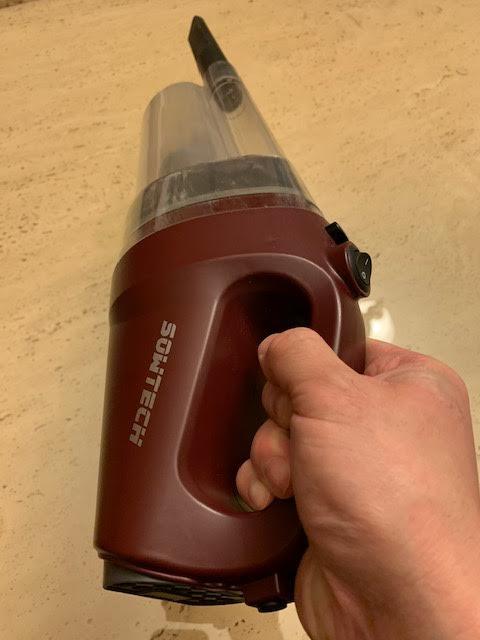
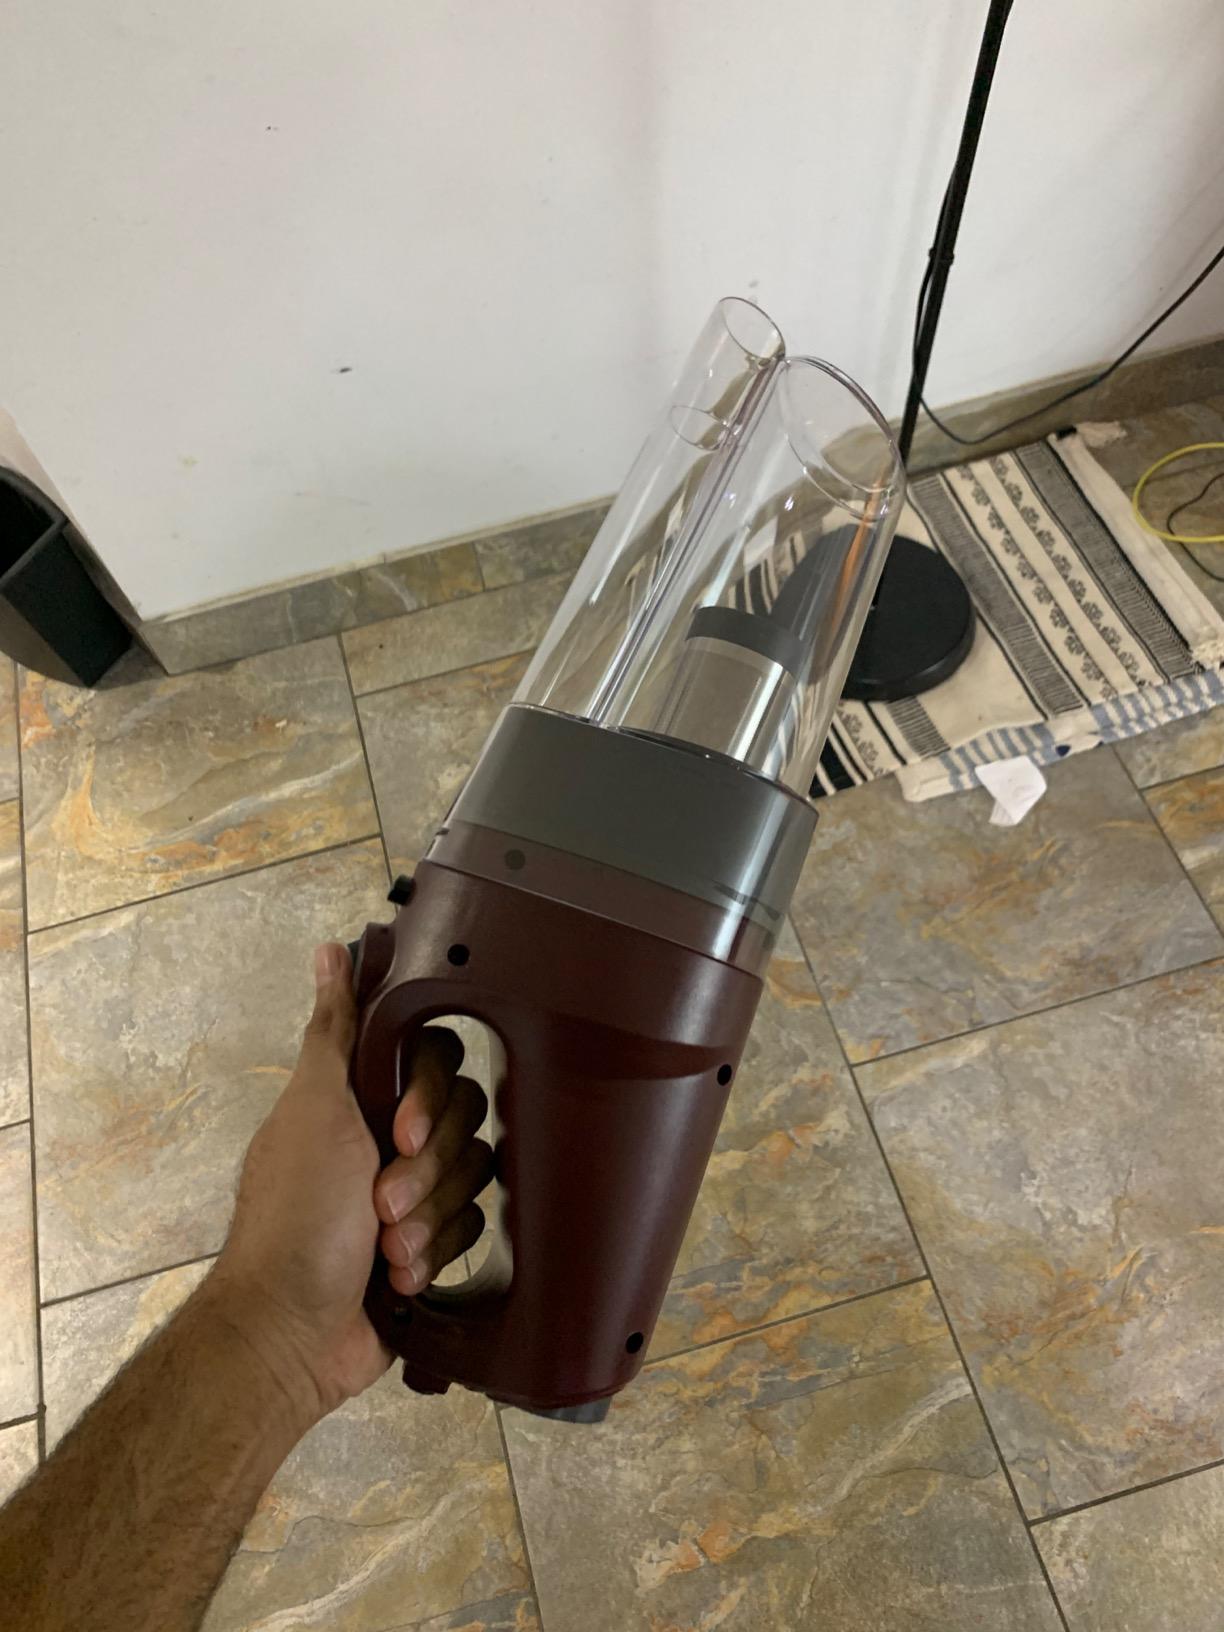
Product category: items_vacuum
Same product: yes